Mikey Eyssimont

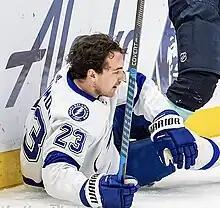
Eyssimont with the Tampa Bay Lightning in 2023.

After the Huskies were eliminated from the 2018 NCAA tournament, Eyssimont signed a two-year entry-level contract with the Kings. He spent those two seasons with the Ontario Reign, the Kings' American Hockey League (AHL) affiliate, where he recorded 22 goals and 49 points in 122 games. On October 5, 2020, Eyssimont signed a one-year contract extension with the Los Angeles club.